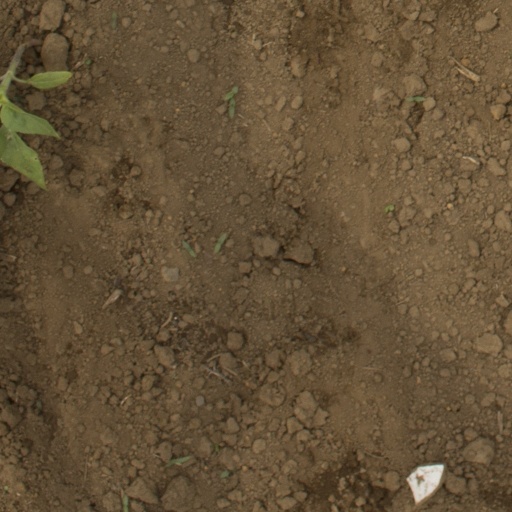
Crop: Jerusalem artichoke